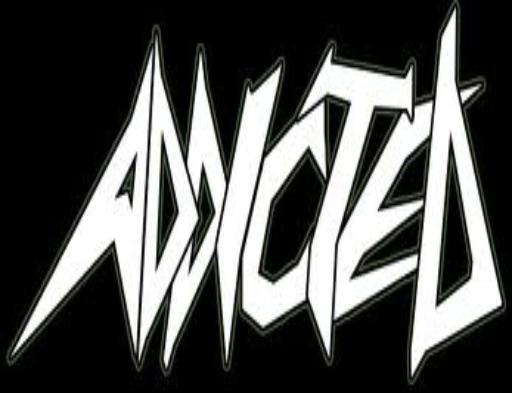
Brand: Addicted
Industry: Clothes